Maeda 703

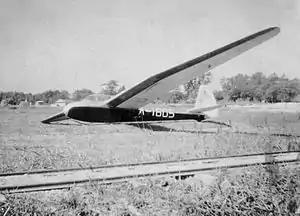
First prototype

The Maeda 703 was one of the first indigenous Japanese gliders, a high performance single seat aircraft which first flew in 1940. Three were built, two with gull wing wings; one of these set a national endurance record in 1941.